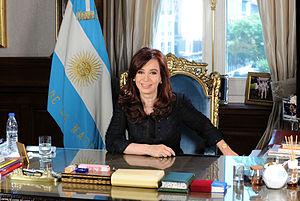
Message de fin d'année de la présidente Cristina Fernández de Kirchner. Português: Mensagem de final de ano da Presidente Cristina Fernández de Kirchner. Italiano: Messaggio di fine anno della presidente Cristina Fernández de Kirchner. العربية: رسالة نهاية العام من الرئيس كريستينا فرنانديز دي كيرشنر.